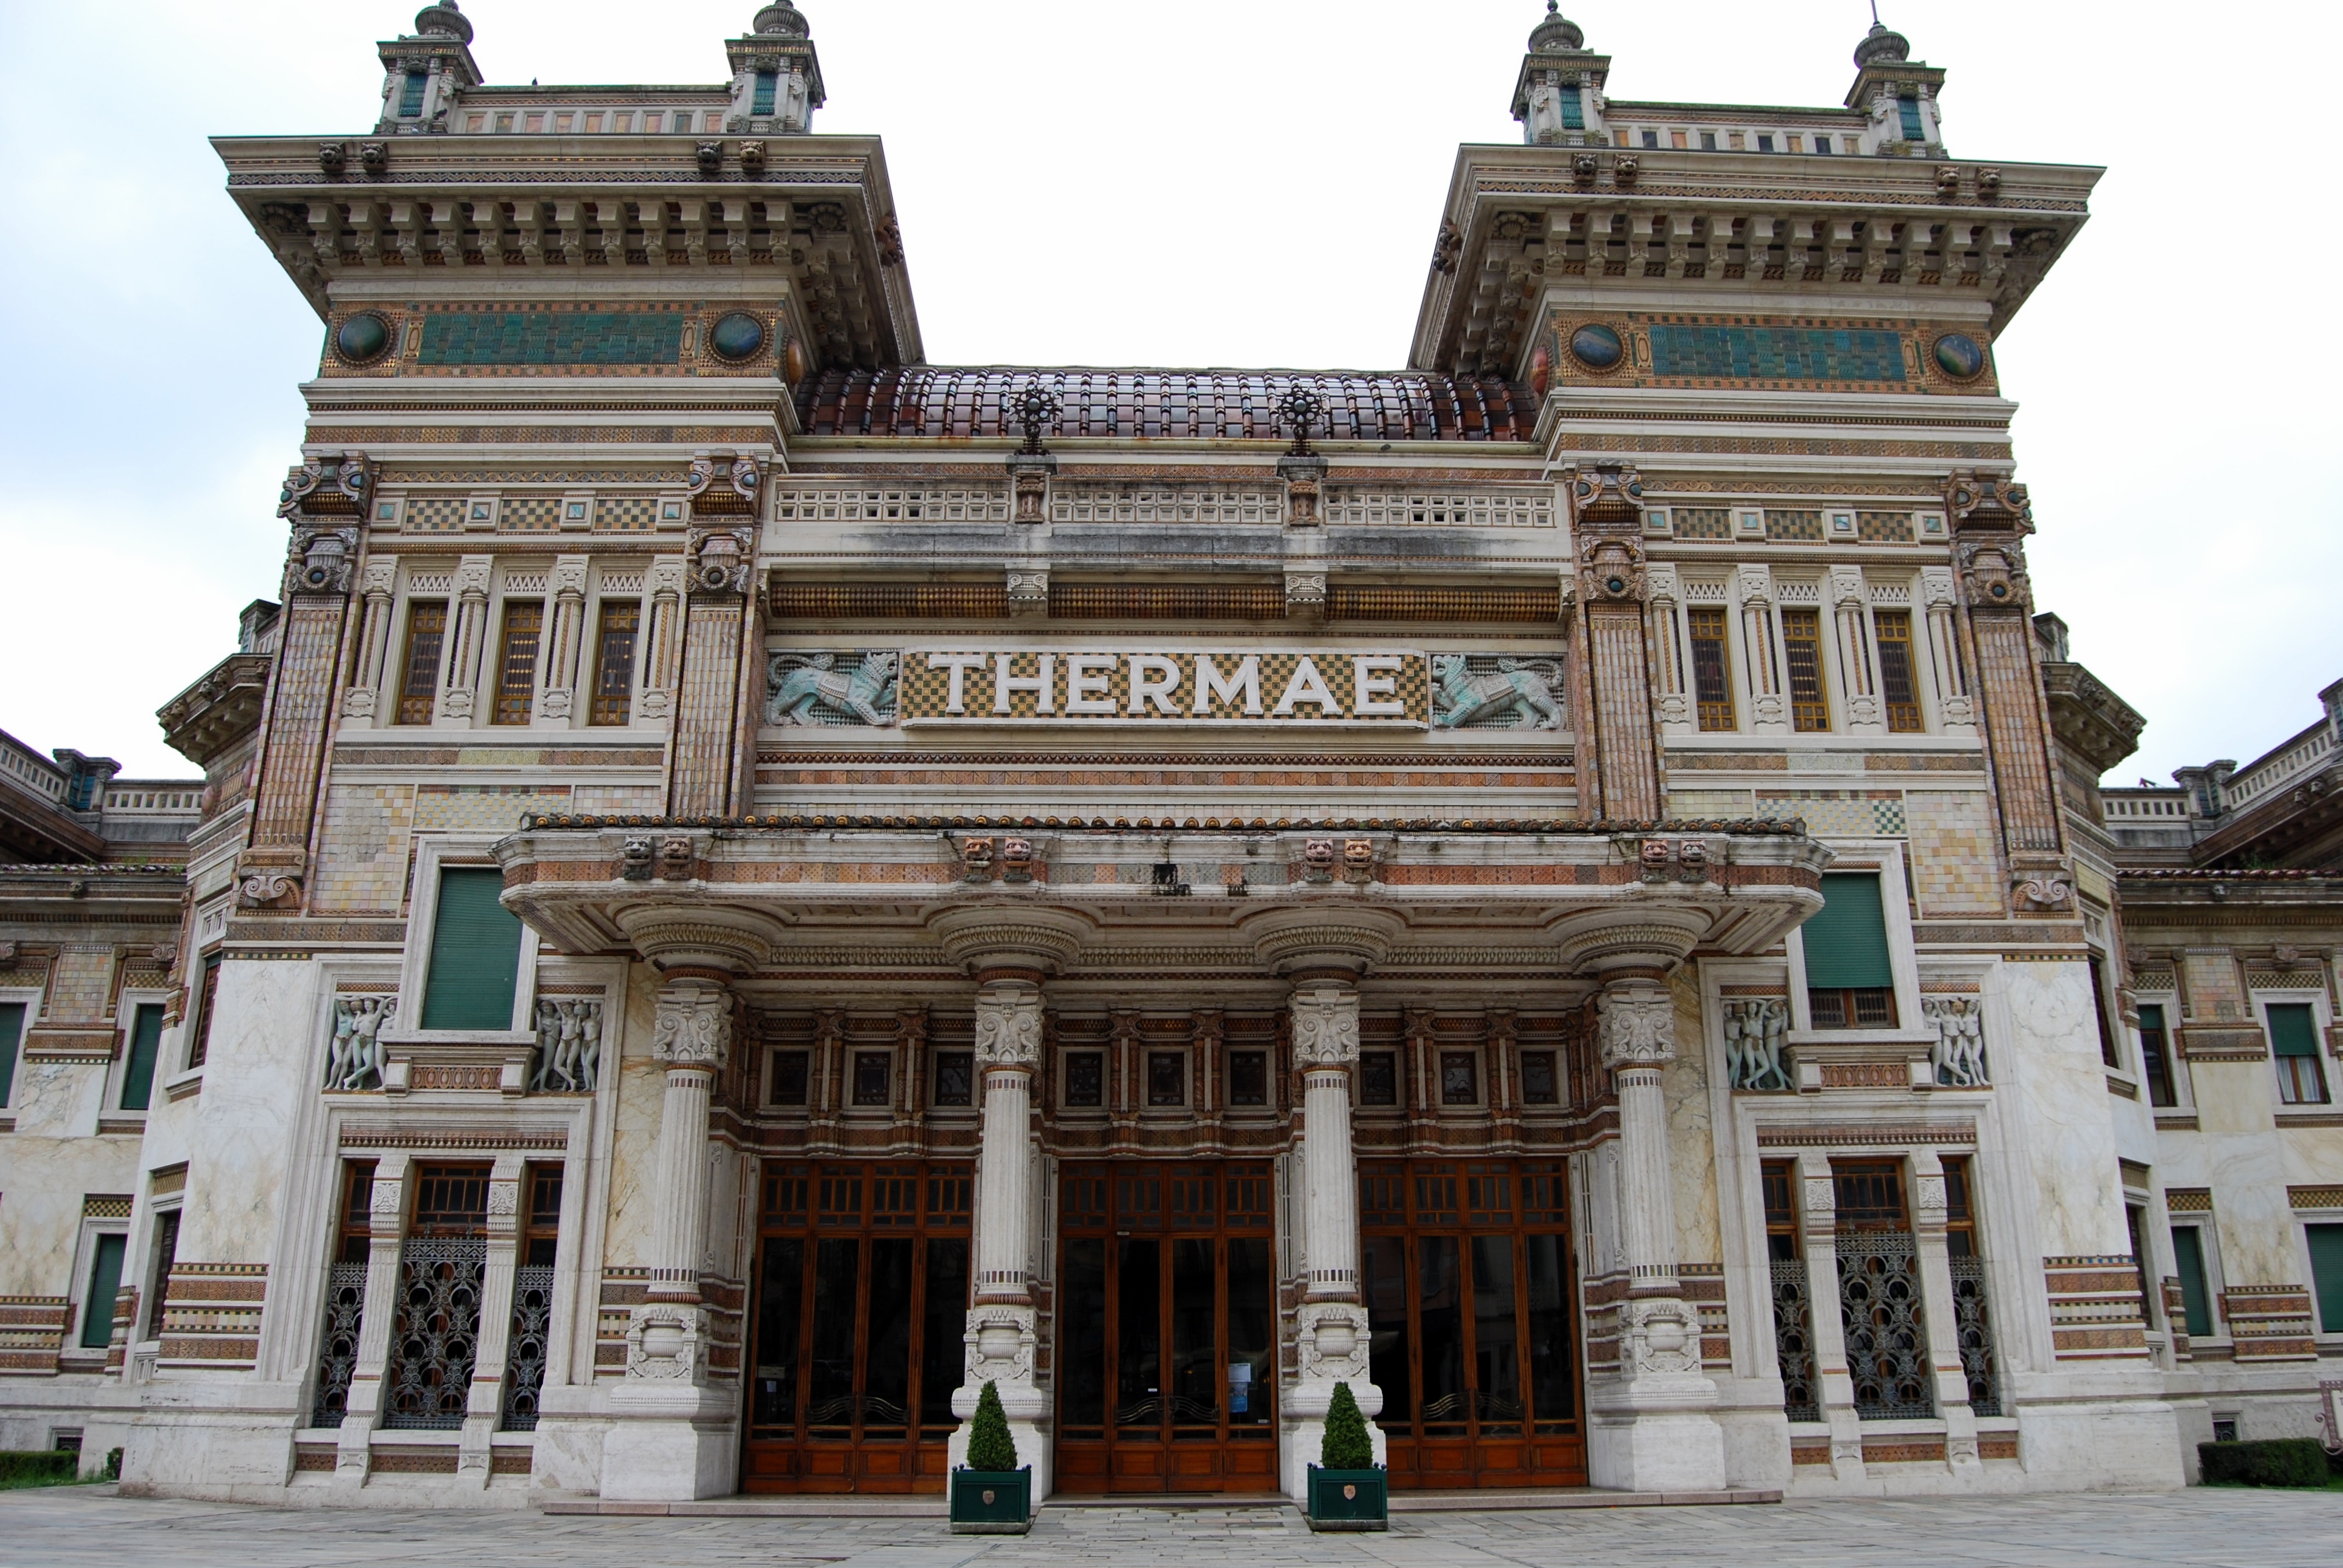
architecture, building, palace, construction, opera house, plaza, landmark, italy, facade, synagogue, basilica, palazzo, classical architecture, historic site, ancient history, ancient roman architecture, byzantine architecture, terme, berzieri, salsomaggiore